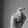
ASL letter: X